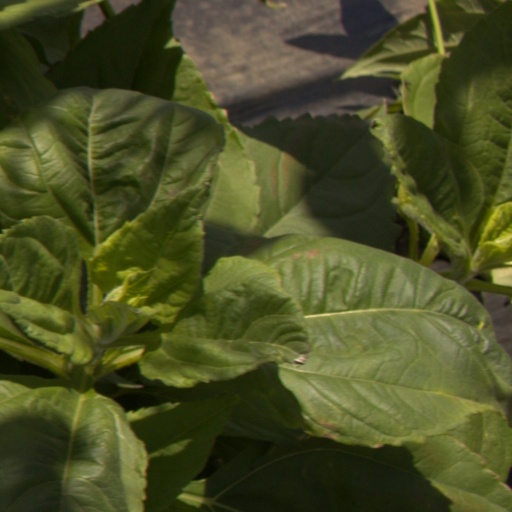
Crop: Jerusalem artichoke